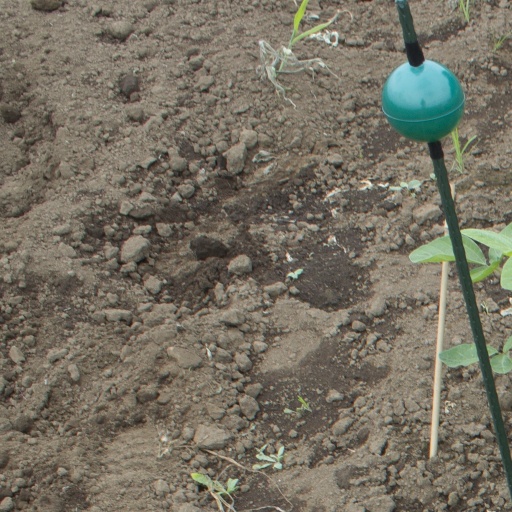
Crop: soybean